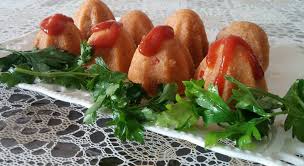
Yemek: icli_kofte